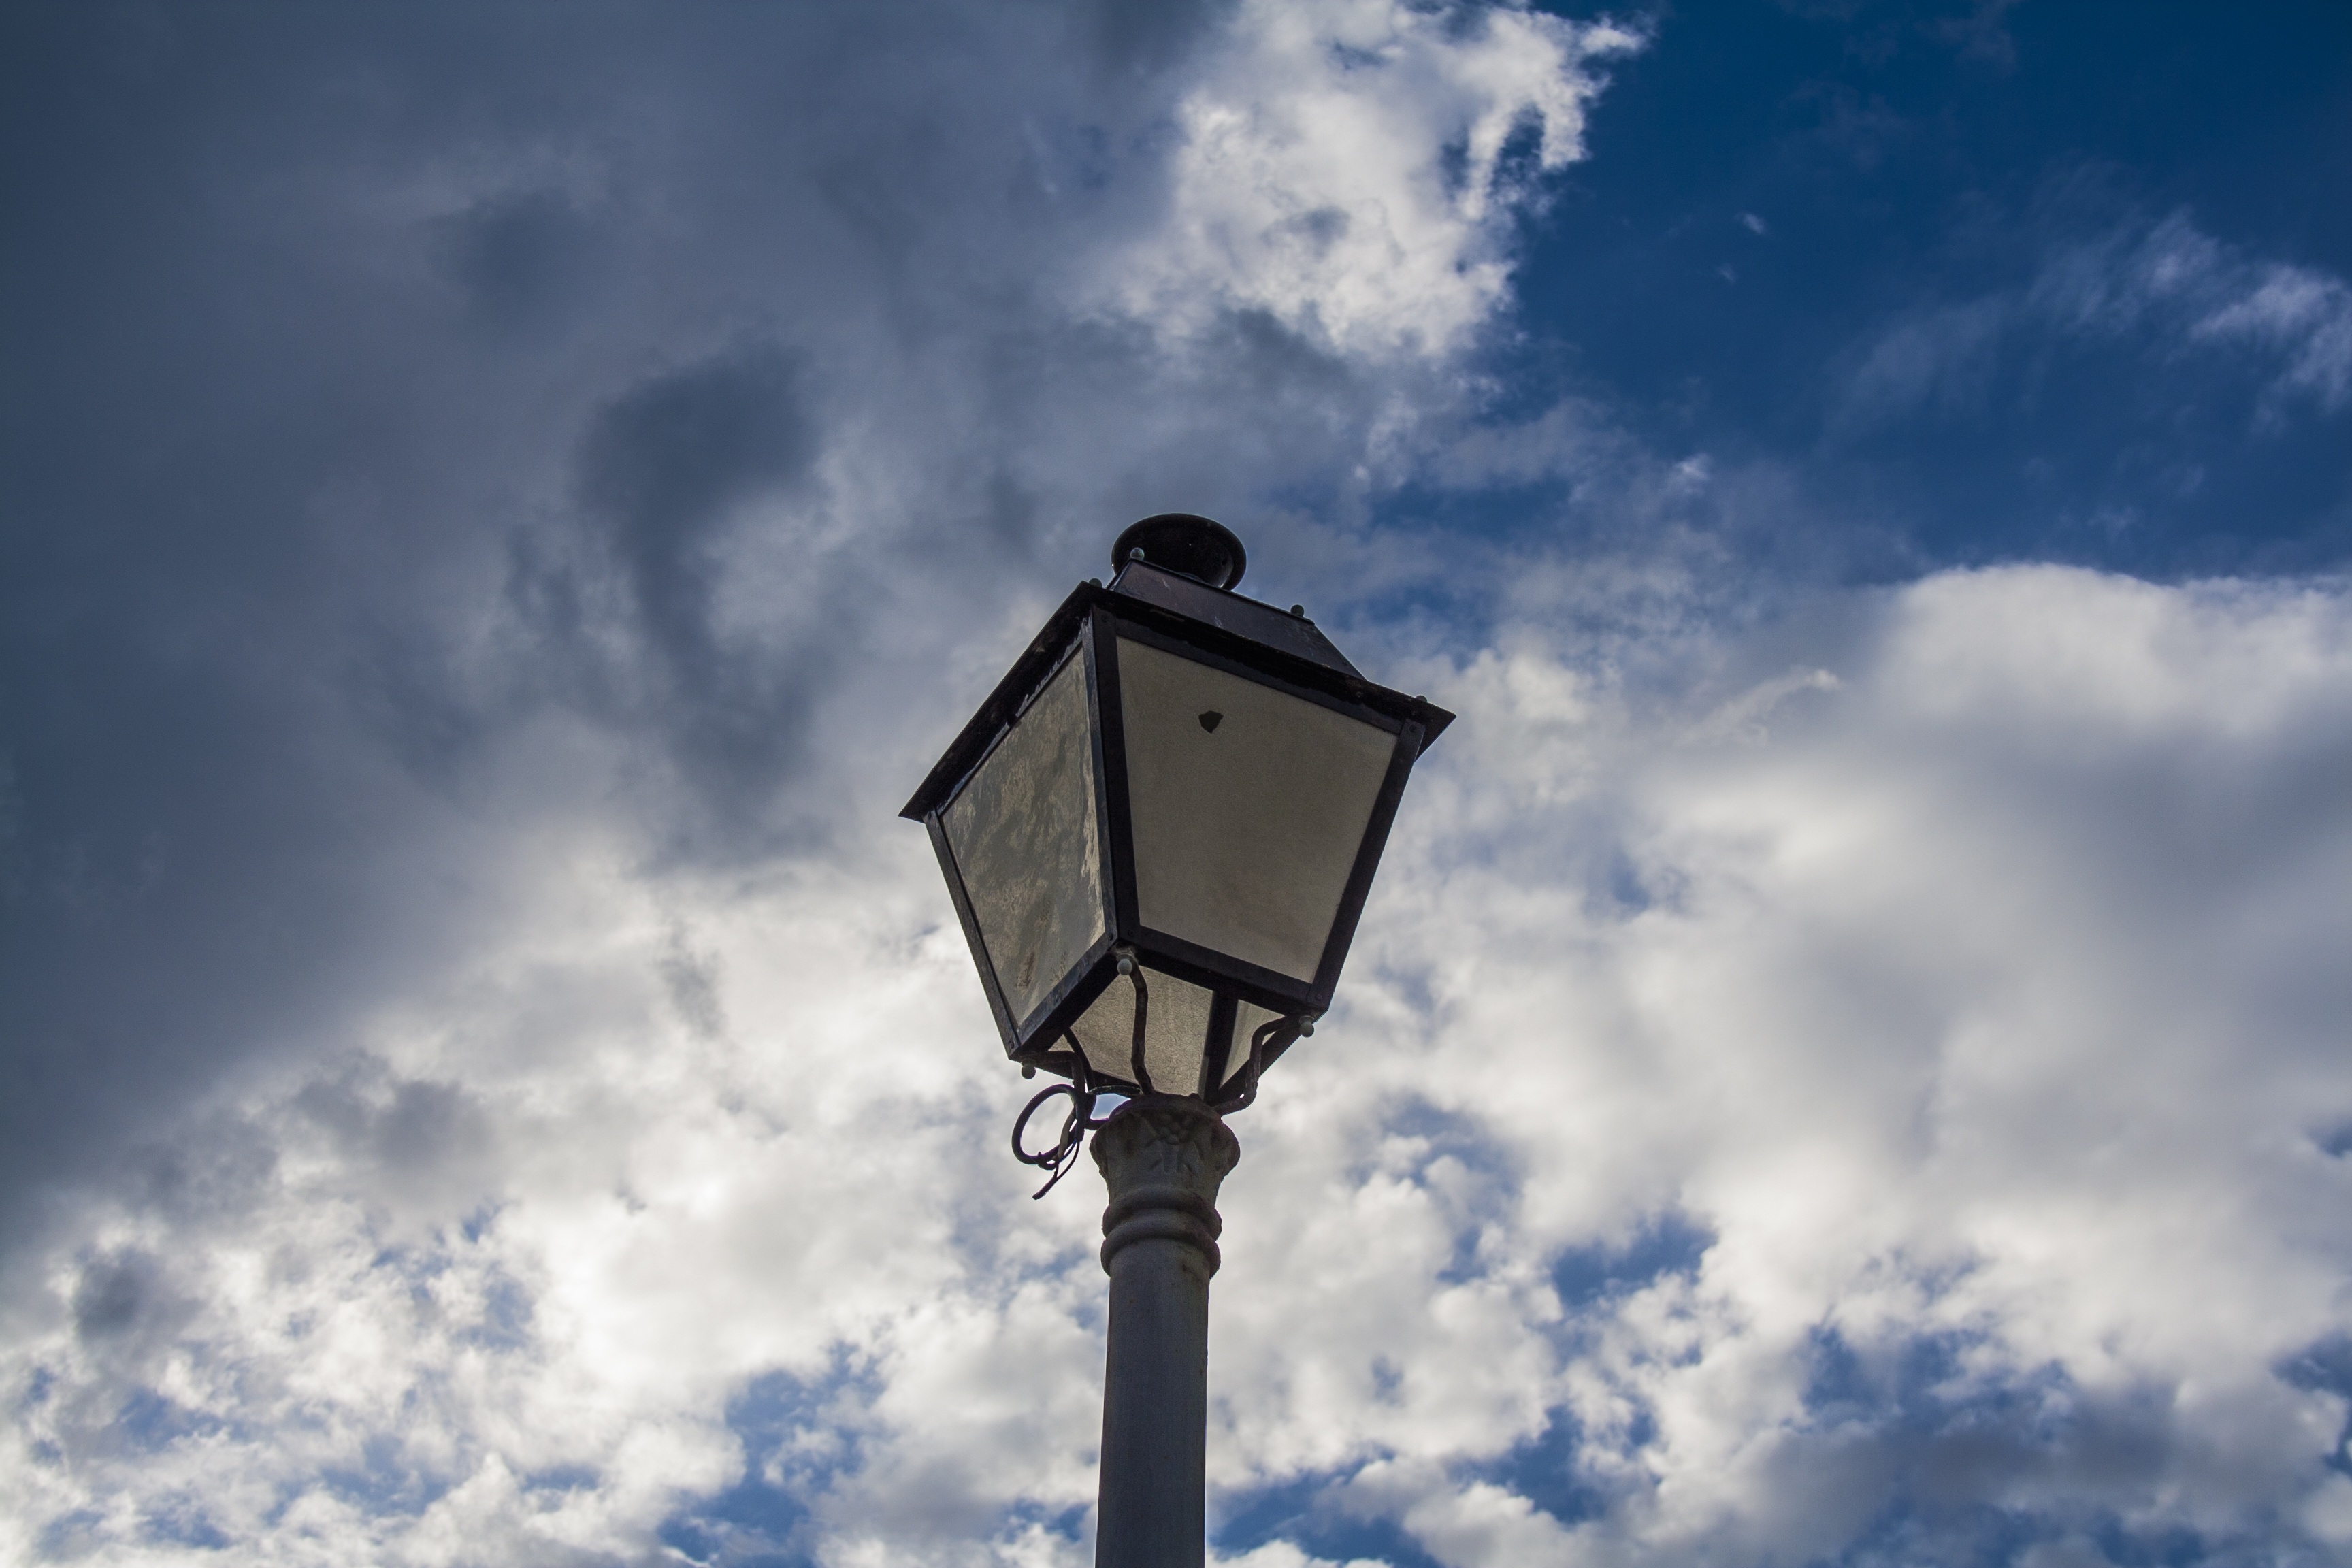
light, cloud, sky, sunlight, wind, tower, blue, street light, lighting, street lamp, clouds, light fixture, light pole, meteorological phenomenon, atmosphere of earth